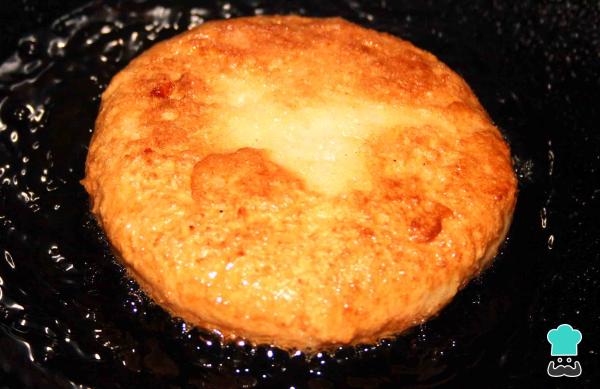
La sartén ya nos espera precalentada. Cocina las arepas sin harina de trigo y espera cinco minutos entre vuelta y vuelta. La hornilla debe estar a fuego medio.Truco: El aceite debe estar bien caliente.